Propaganda in China

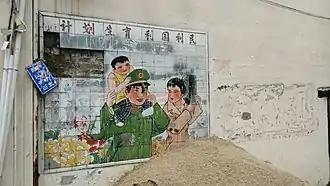

The 2008 Summer Olympics were portrayed by the Chinese government as a symbol of China's pride and place in the world, and seem to have bolstered some domestic support for the Chinese government, and support for the policies of the CCP, giving rise to concerns that the state will possibly have more leverage to disperse dissent. In the lead-up to the Olympics, the government allegedly issued guidelines to the local media for their reporting during the Games: most political issues not directly related to the games were to be downplayed; topics such as pro-Tibetan independence and East Turkestan movements were not to be reported on, as were food safety issues such as "cancer-causing mineral water." As the 2008 Chinese milk scandal broke in September 2008, there was widespread speculation that China's desire for a perfect Games may have been a factor contributing towards the delayed recall of contaminated infant formula.